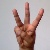
The image shows a hand gesture representing the letter 'W' in Indian Sign Language.